The Girl in the Photographs

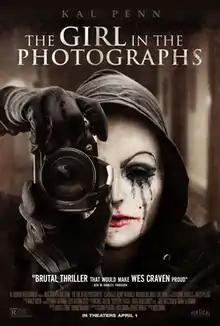
Theatrical release poster

The Girl in the Photographs is a 2015 American horror thriller film co-written and directed by Nick Simon and executive produced by Wes Craven. The film stars Kal Penn, Claudia Lee, Kenny Wormald, Miranda Rae Mayo, Luke Baines, Christy Carlson Romano, Katharine Isabelle, and Mitch Pileggi. Filming began in April 2015 in Victoria, British Columbia. It was an official selection at Toronto International Film Festival 2015 in the Midnight Madness category. The film was released on April 1, 2016, in a limited release and through video on demand, by Vertical Entertainment. "The Girl in the Photographs" is the last film Wes Craven produced before his death on August 30, 2015.